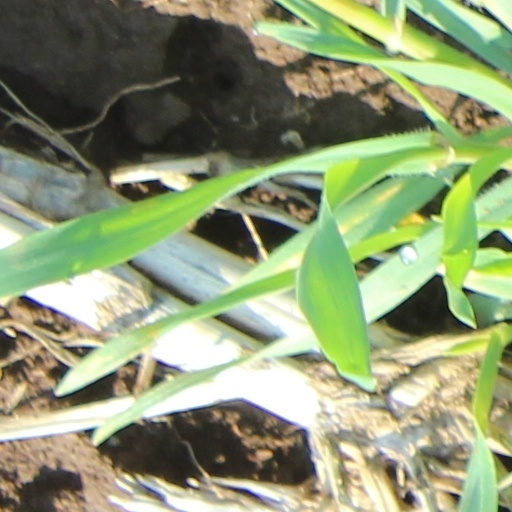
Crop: wheat